List of Gilmore Girls characters

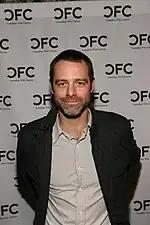
David Sutcliffe

Christopher Hayden, played by David Sutcliffe, is Lorelai's ex-husband and Rory's father. He is a member of an upper-class family and was a schoolmate of Lorelai's. In his youth he was a member of the Children of the American Revolution and attended seventeen cotillions and a dozen debutante balls. He first appears in season 1, surprising Rory but leaving Lorelai reserved due to their past. His complicated relationship with Lorelai includes moments of hope for reconciliation, such as when Christopher proposes after a night together but Lorelai declines, feeling that Christopher isn't ready for family responsibilities.